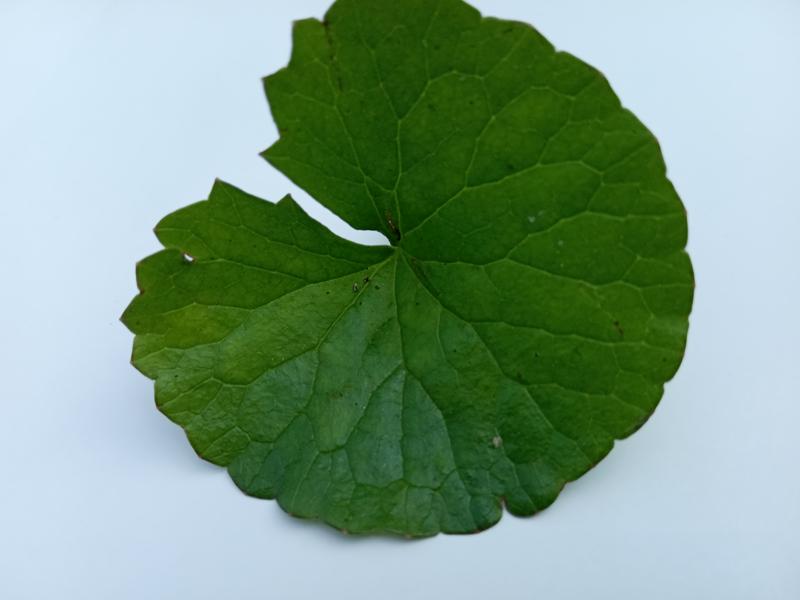
Weed species: Centella asiatica